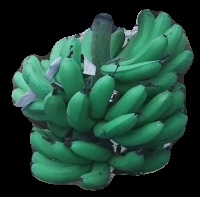
Variety: pachbale
Grade: grade3